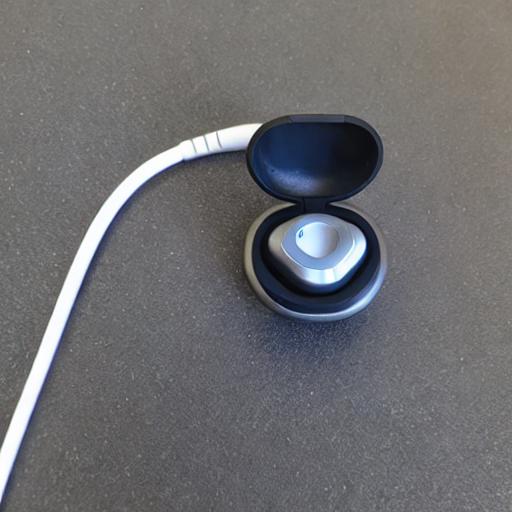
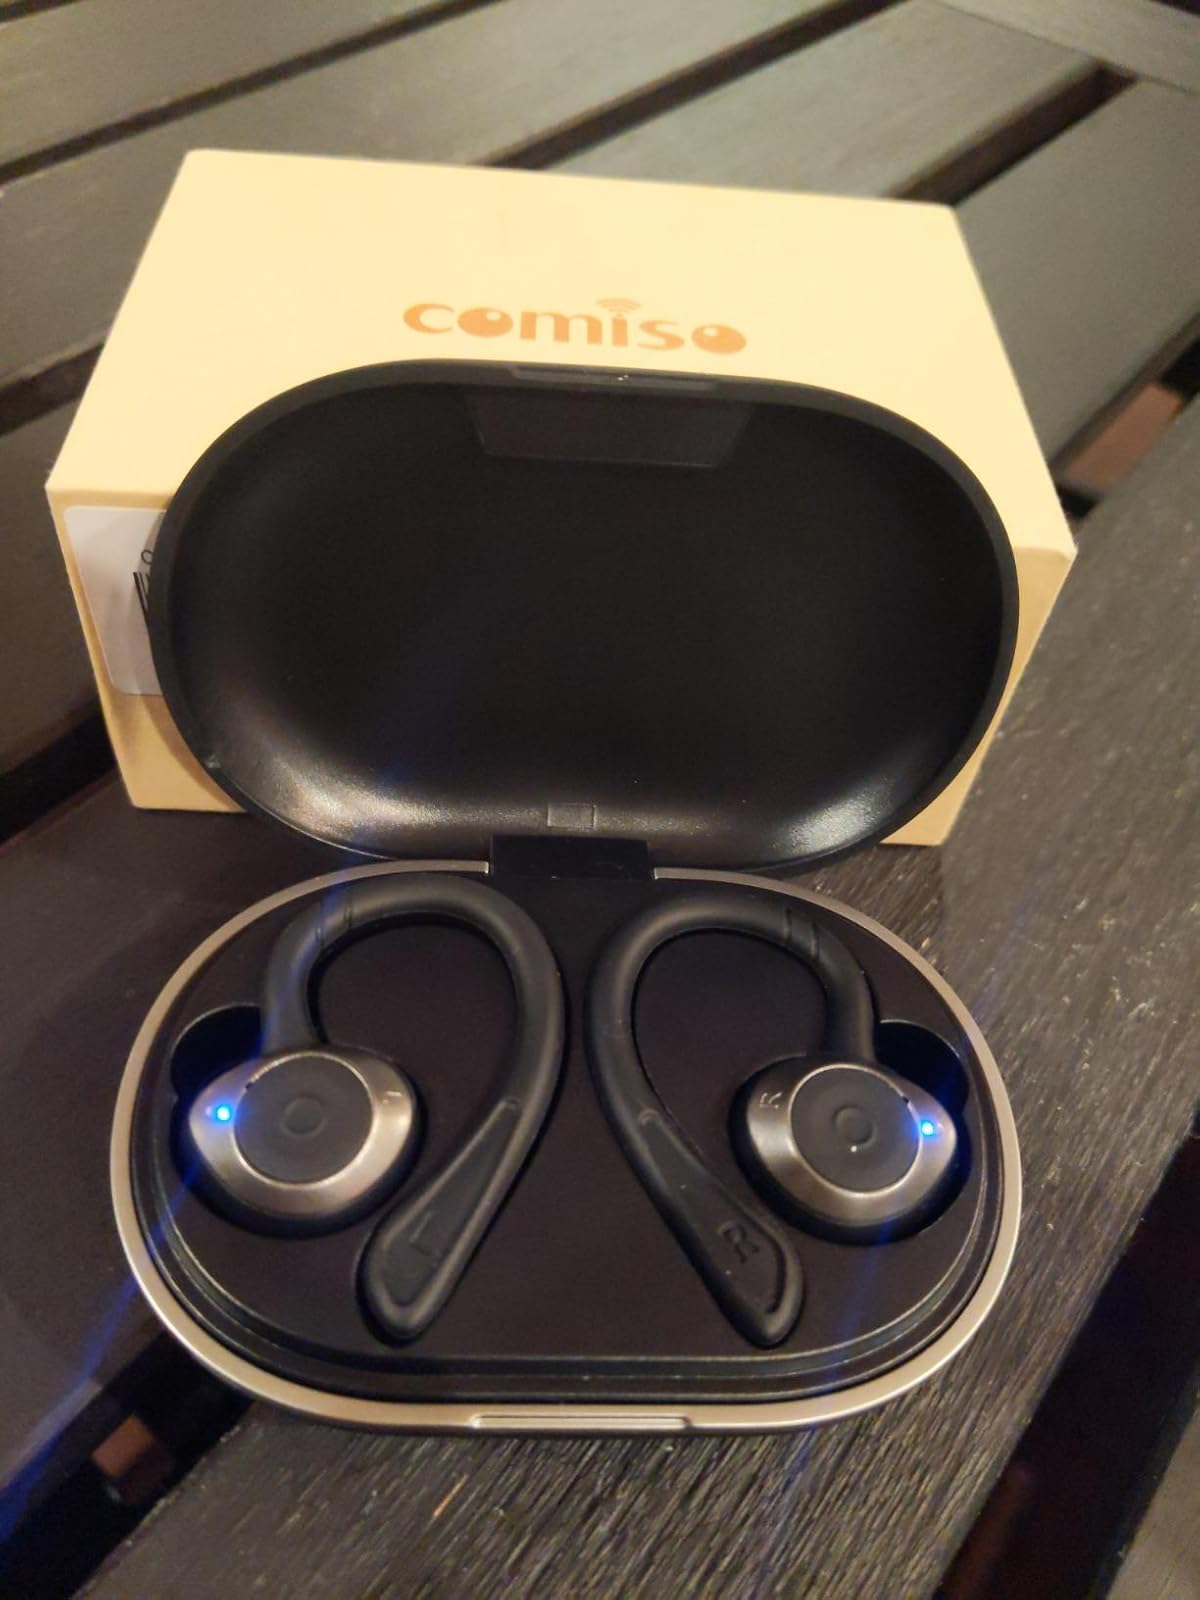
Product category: earbuds
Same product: no